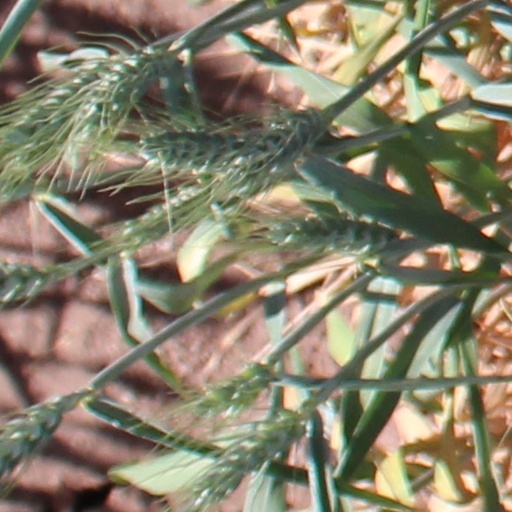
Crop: wheat